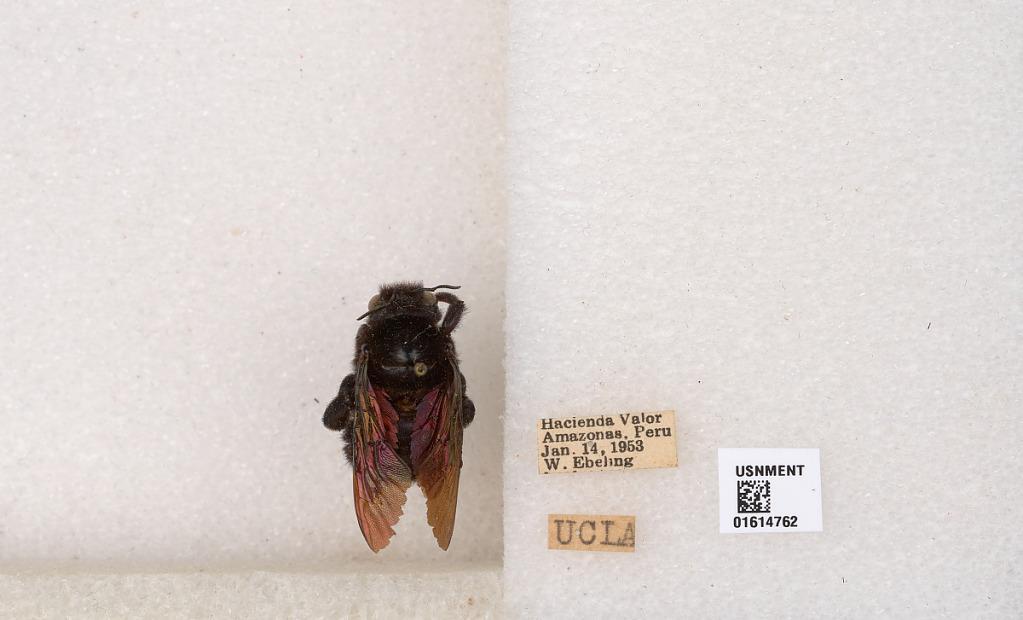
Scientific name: Xylocopa
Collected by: W. Ebeling
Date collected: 1953-1-14
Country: Peru
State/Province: Amazonas
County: Utcubamba
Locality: Hacienda Valor